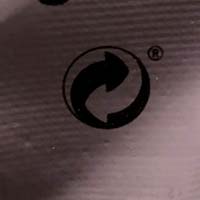
Plastic recycling code class: 8_no_plastic